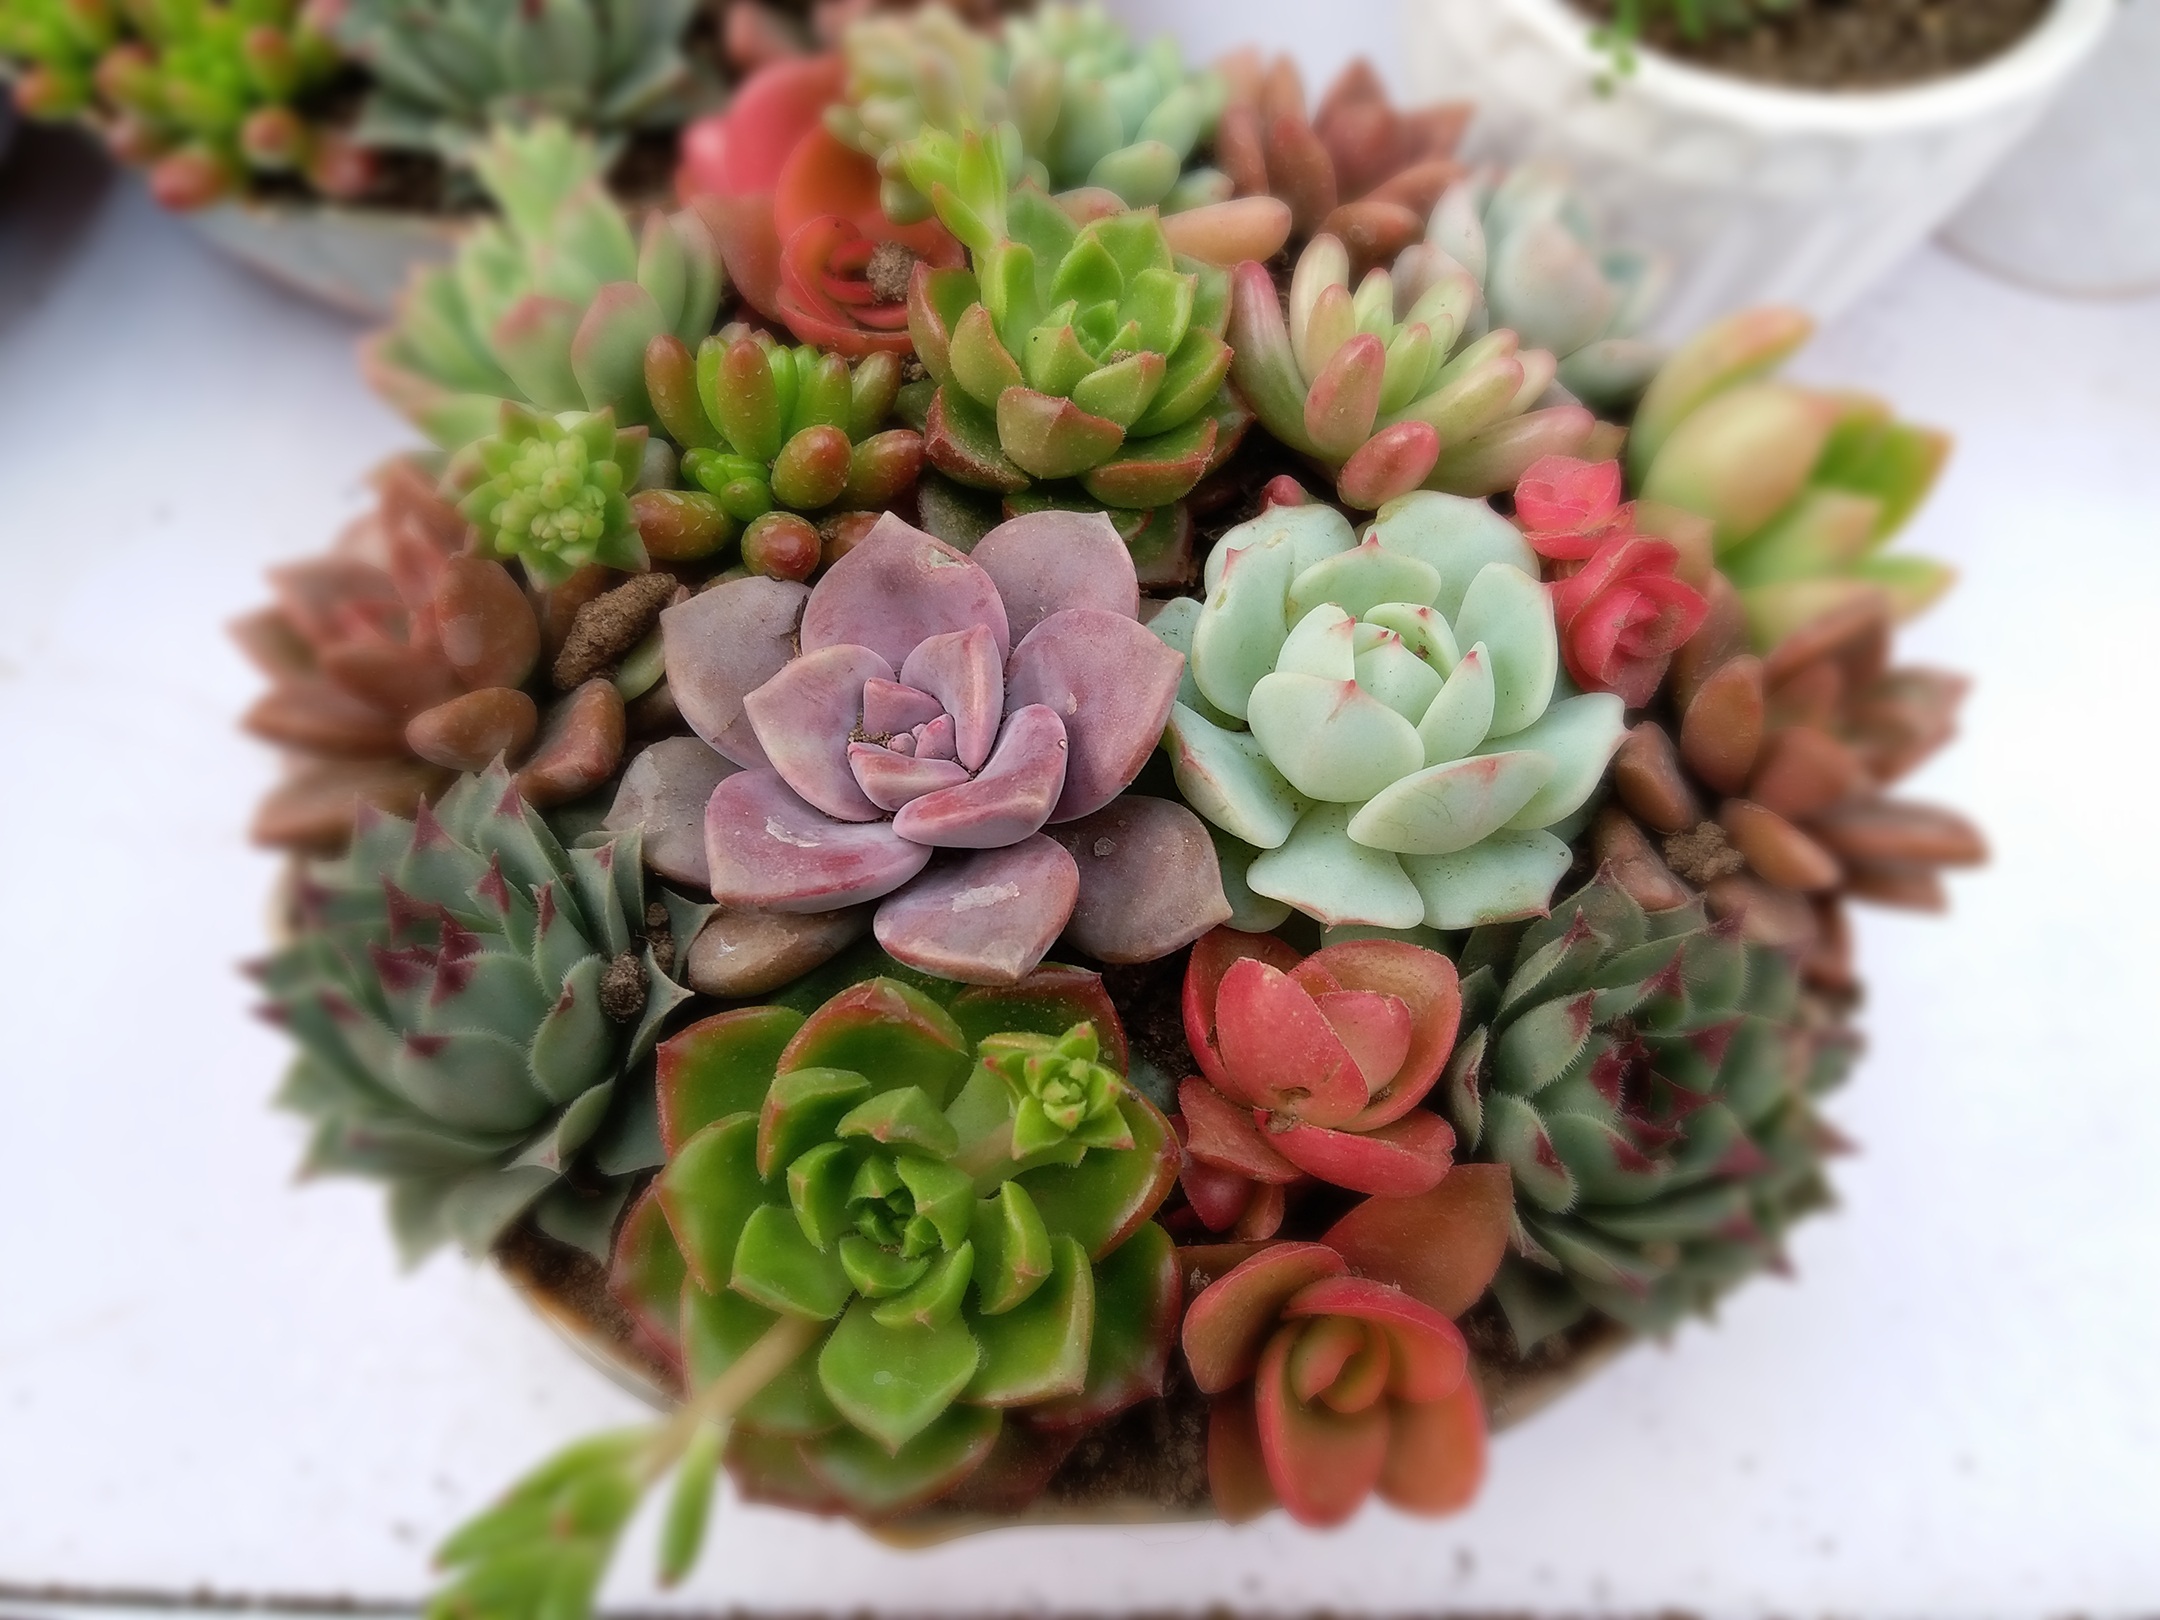
plant, flower, petal, floristry, the fleshy, flower bouquet, cut flowers, succulent plants, floral design, centrepiece, flower arranging, potted meat